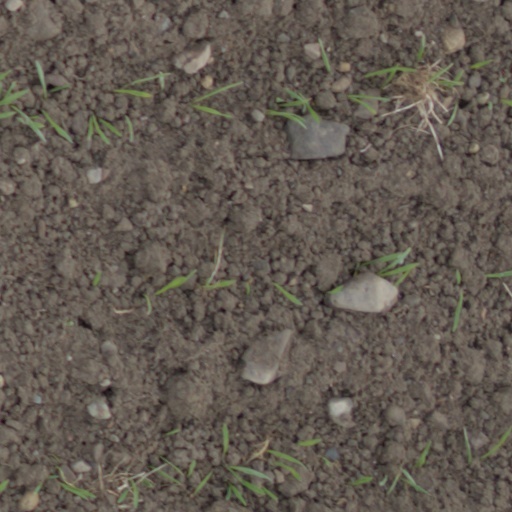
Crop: wheat